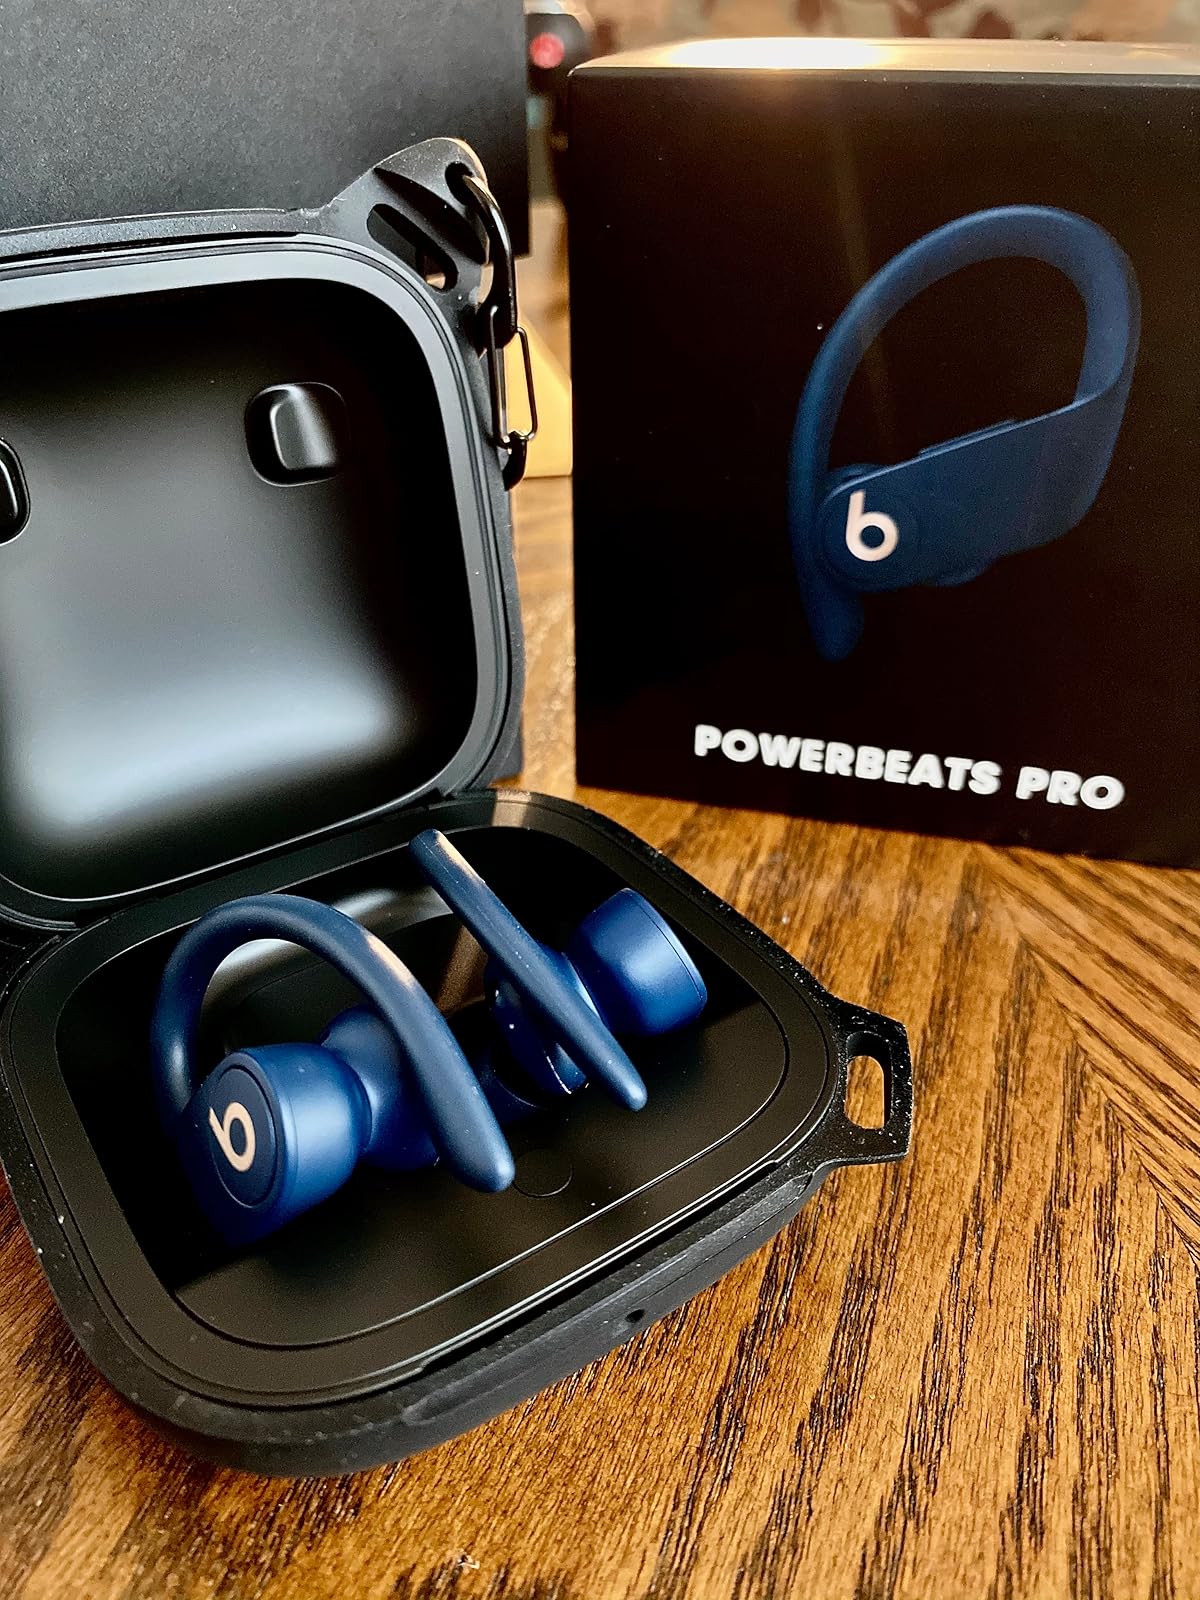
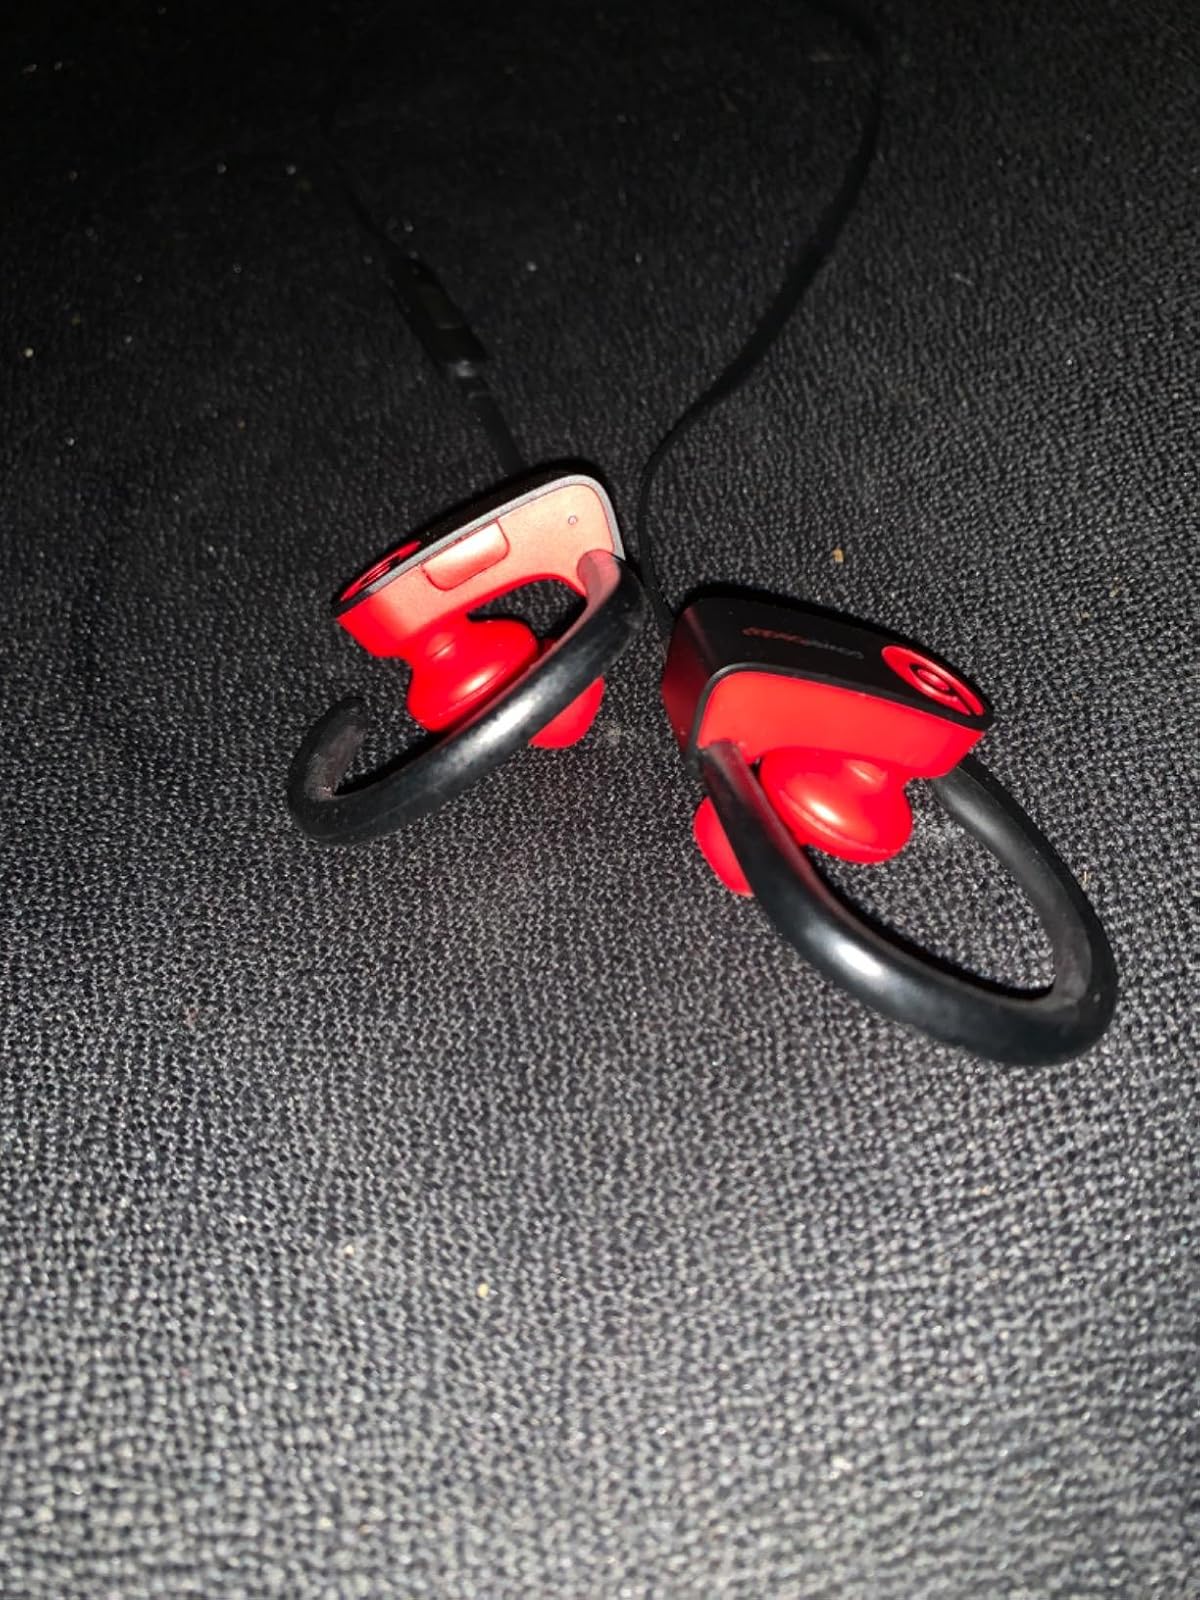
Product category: earbuds
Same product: no